Prohibition in the United States

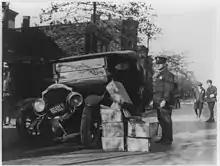
A policeman with wrecked automobile and confiscated moonshine, 1922

As early as 1925, journalist H. L. Mencken believed that Prohibition was not working. Historian David Oshinsky, summarizing the work of Daniel Okrent, wrote that "Prohibition worked best when directed at its primary target: the working-class poor." Historian Lizabeth Cohen writes: "A rich family could have a cellar-full of liquor and get by, it seemed, but if a poor family had one bottle of home-brew, there would be trouble." Working-class people were inflamed by the fact that their employers could dip into a private cache while they, the employees, could not. Within a week after Prohibition went into effect, small portable stills were on sale throughout the country.